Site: brandenburg
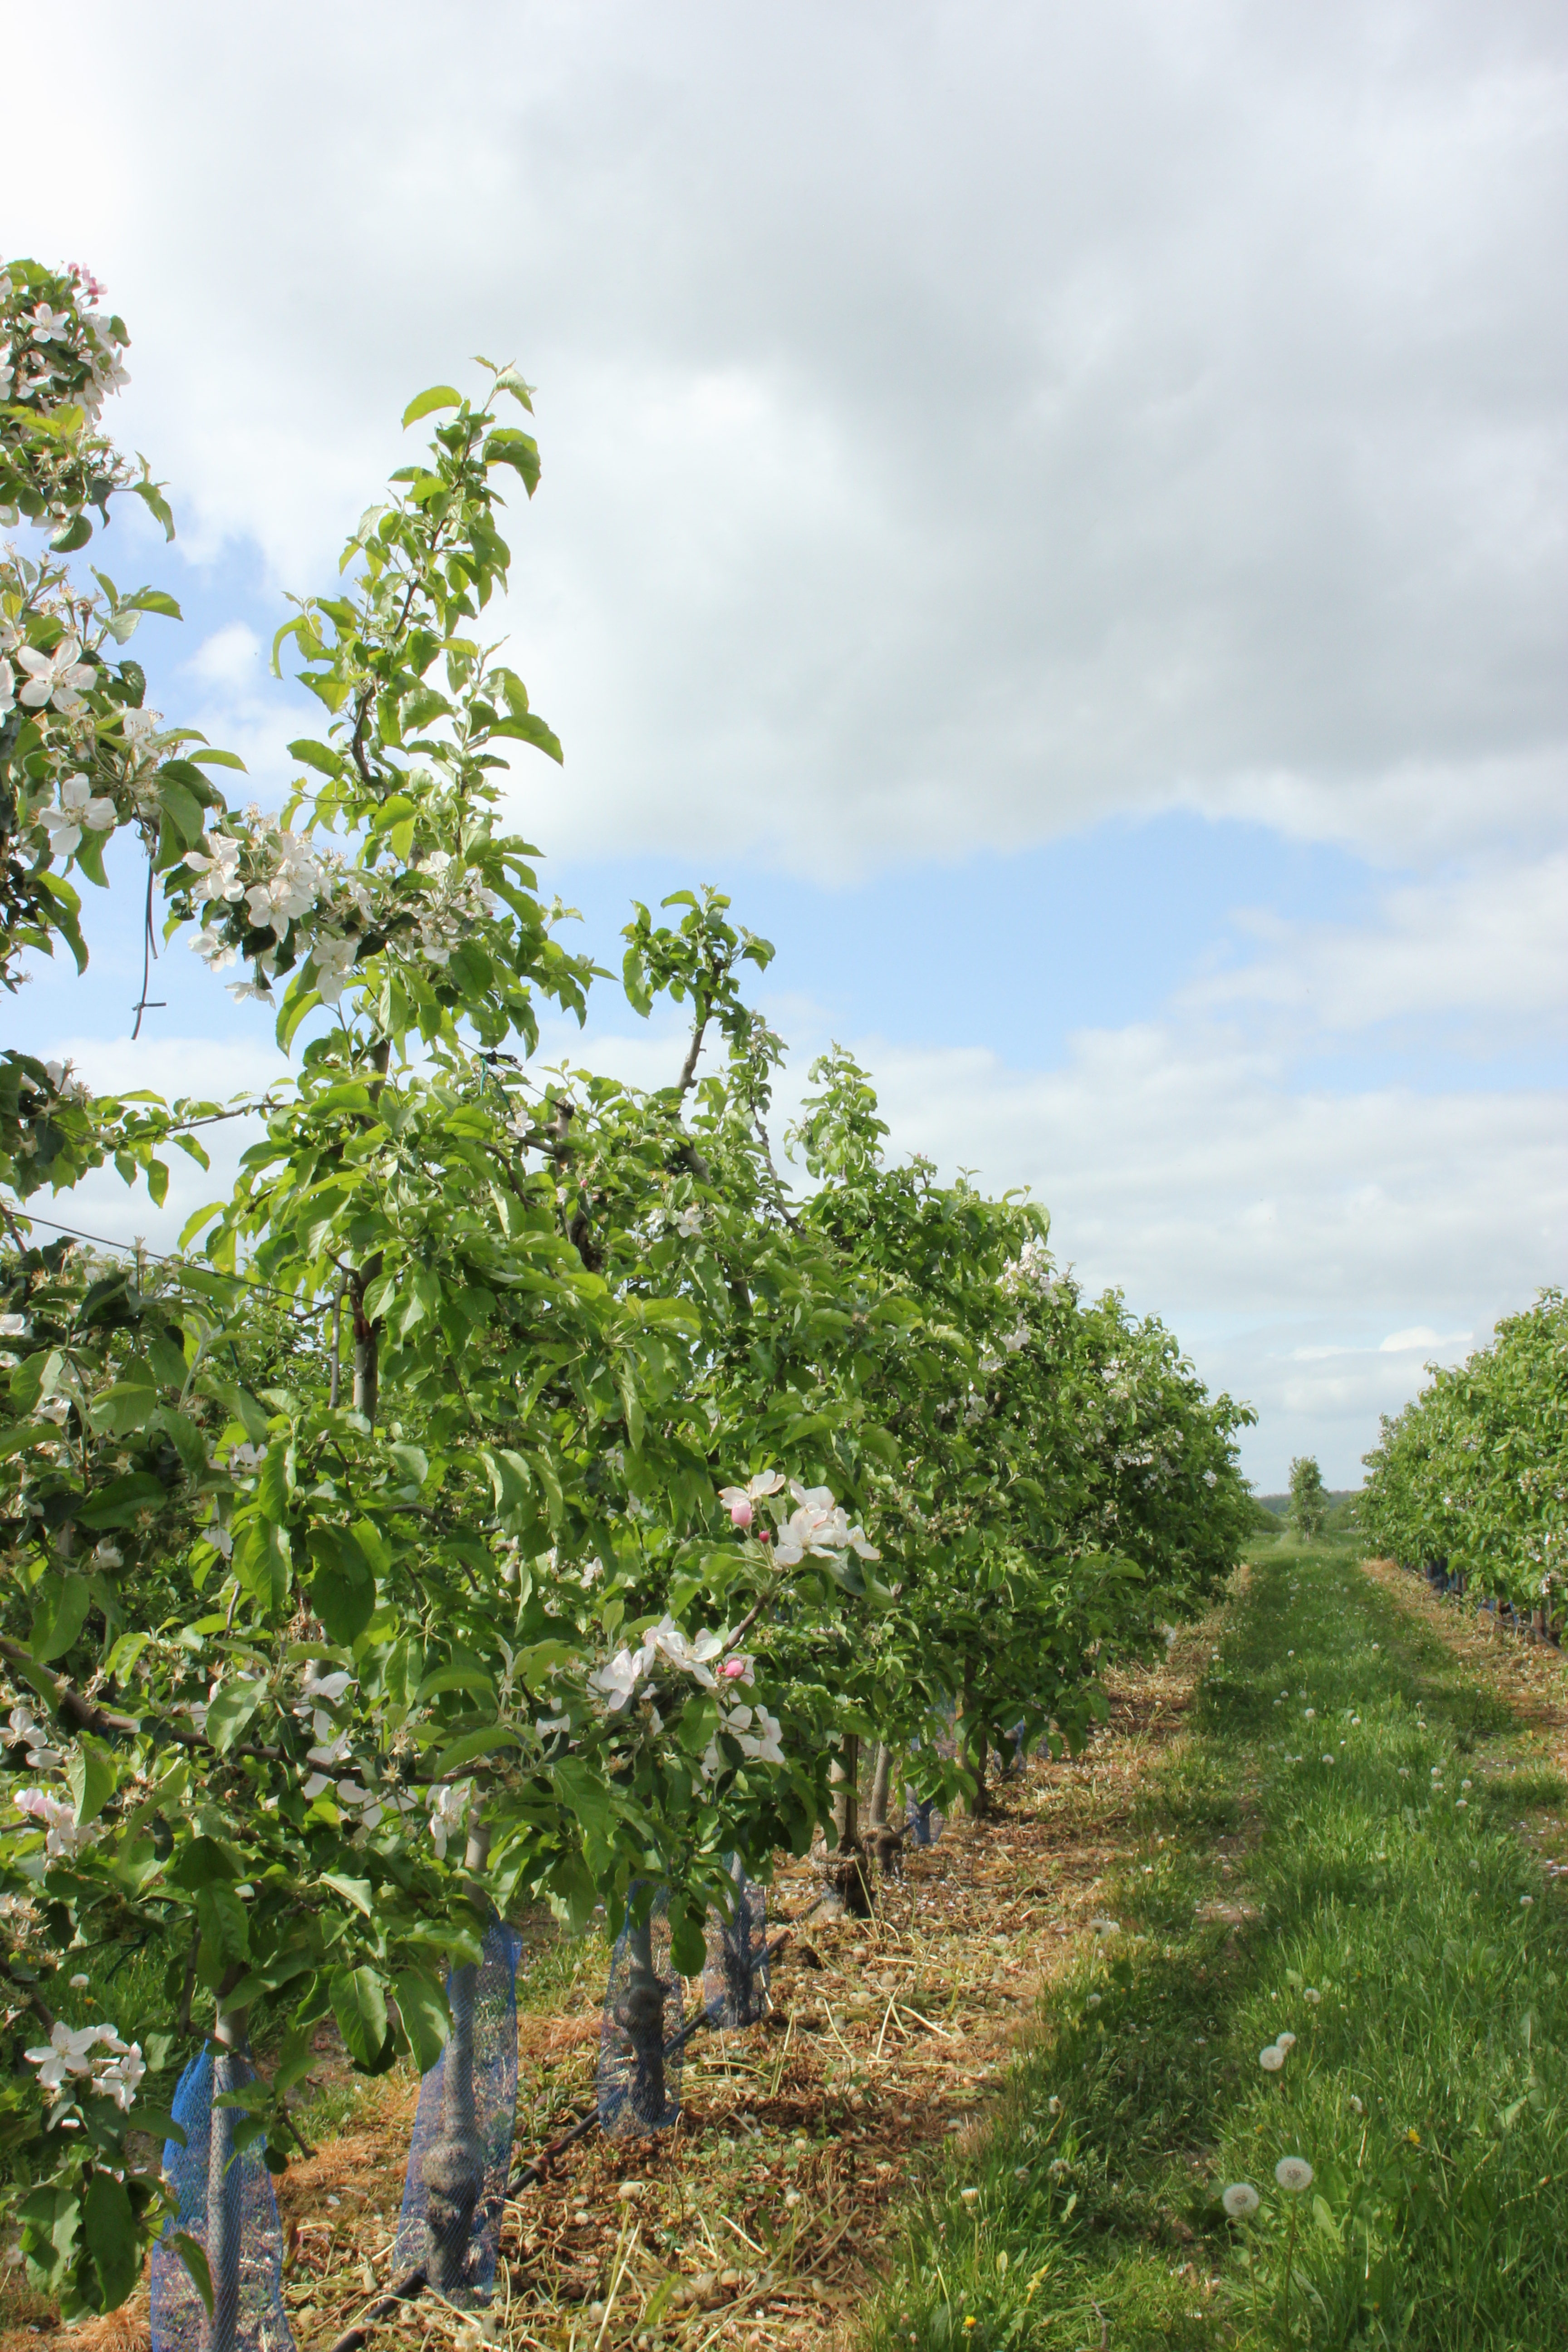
Growth stage (BBCH 67): Flowering